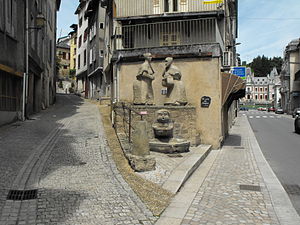
Tulle / Historiske steder
Le Coin des Clampes
Tulle er en mindre fransk provinsby. Den er hovedsæde i departementet Corrèze.